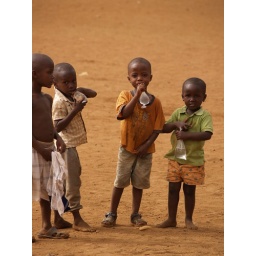
friends who had water in bags